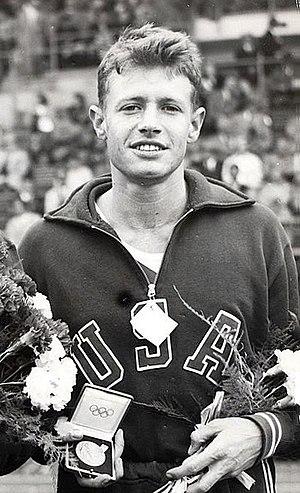
Arthur Barnard, dit Art Barnard est un athlète américain, spécialiste du 110 mètres haies.